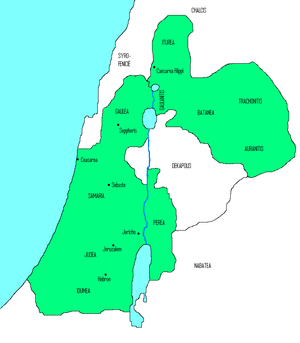
Le Royaume hérodien de Judée était un royaume client de l'Empire romain. Hérode le Grand est nommé « roi des Juifs » par le Sénat romain en -40, mais son règne effectif commence en -37, après la conquête du territoire et la prise de Jérusalem. Le royaume comprend initialement la Judée, la Samarie, l'Idumée, la Pérée et la Galilée. En -24, son territoire est étendu avec les territoires de Batanée, d'Auranitide, et de Trachonitide, dont il est seulement le Tétrarque. À la mort d'Hérode en -4, le royaume est partagé entre ses fils. Hérode Archélaüs est nommé ethnarque de Judée, et deux autres fils obtiennent des territoires avec le titre de Tétrarque. Sa sœur Salomé obtient aussi des territoires dont elle perçoit les revenus mais qui sont administrés par Archélaüs.